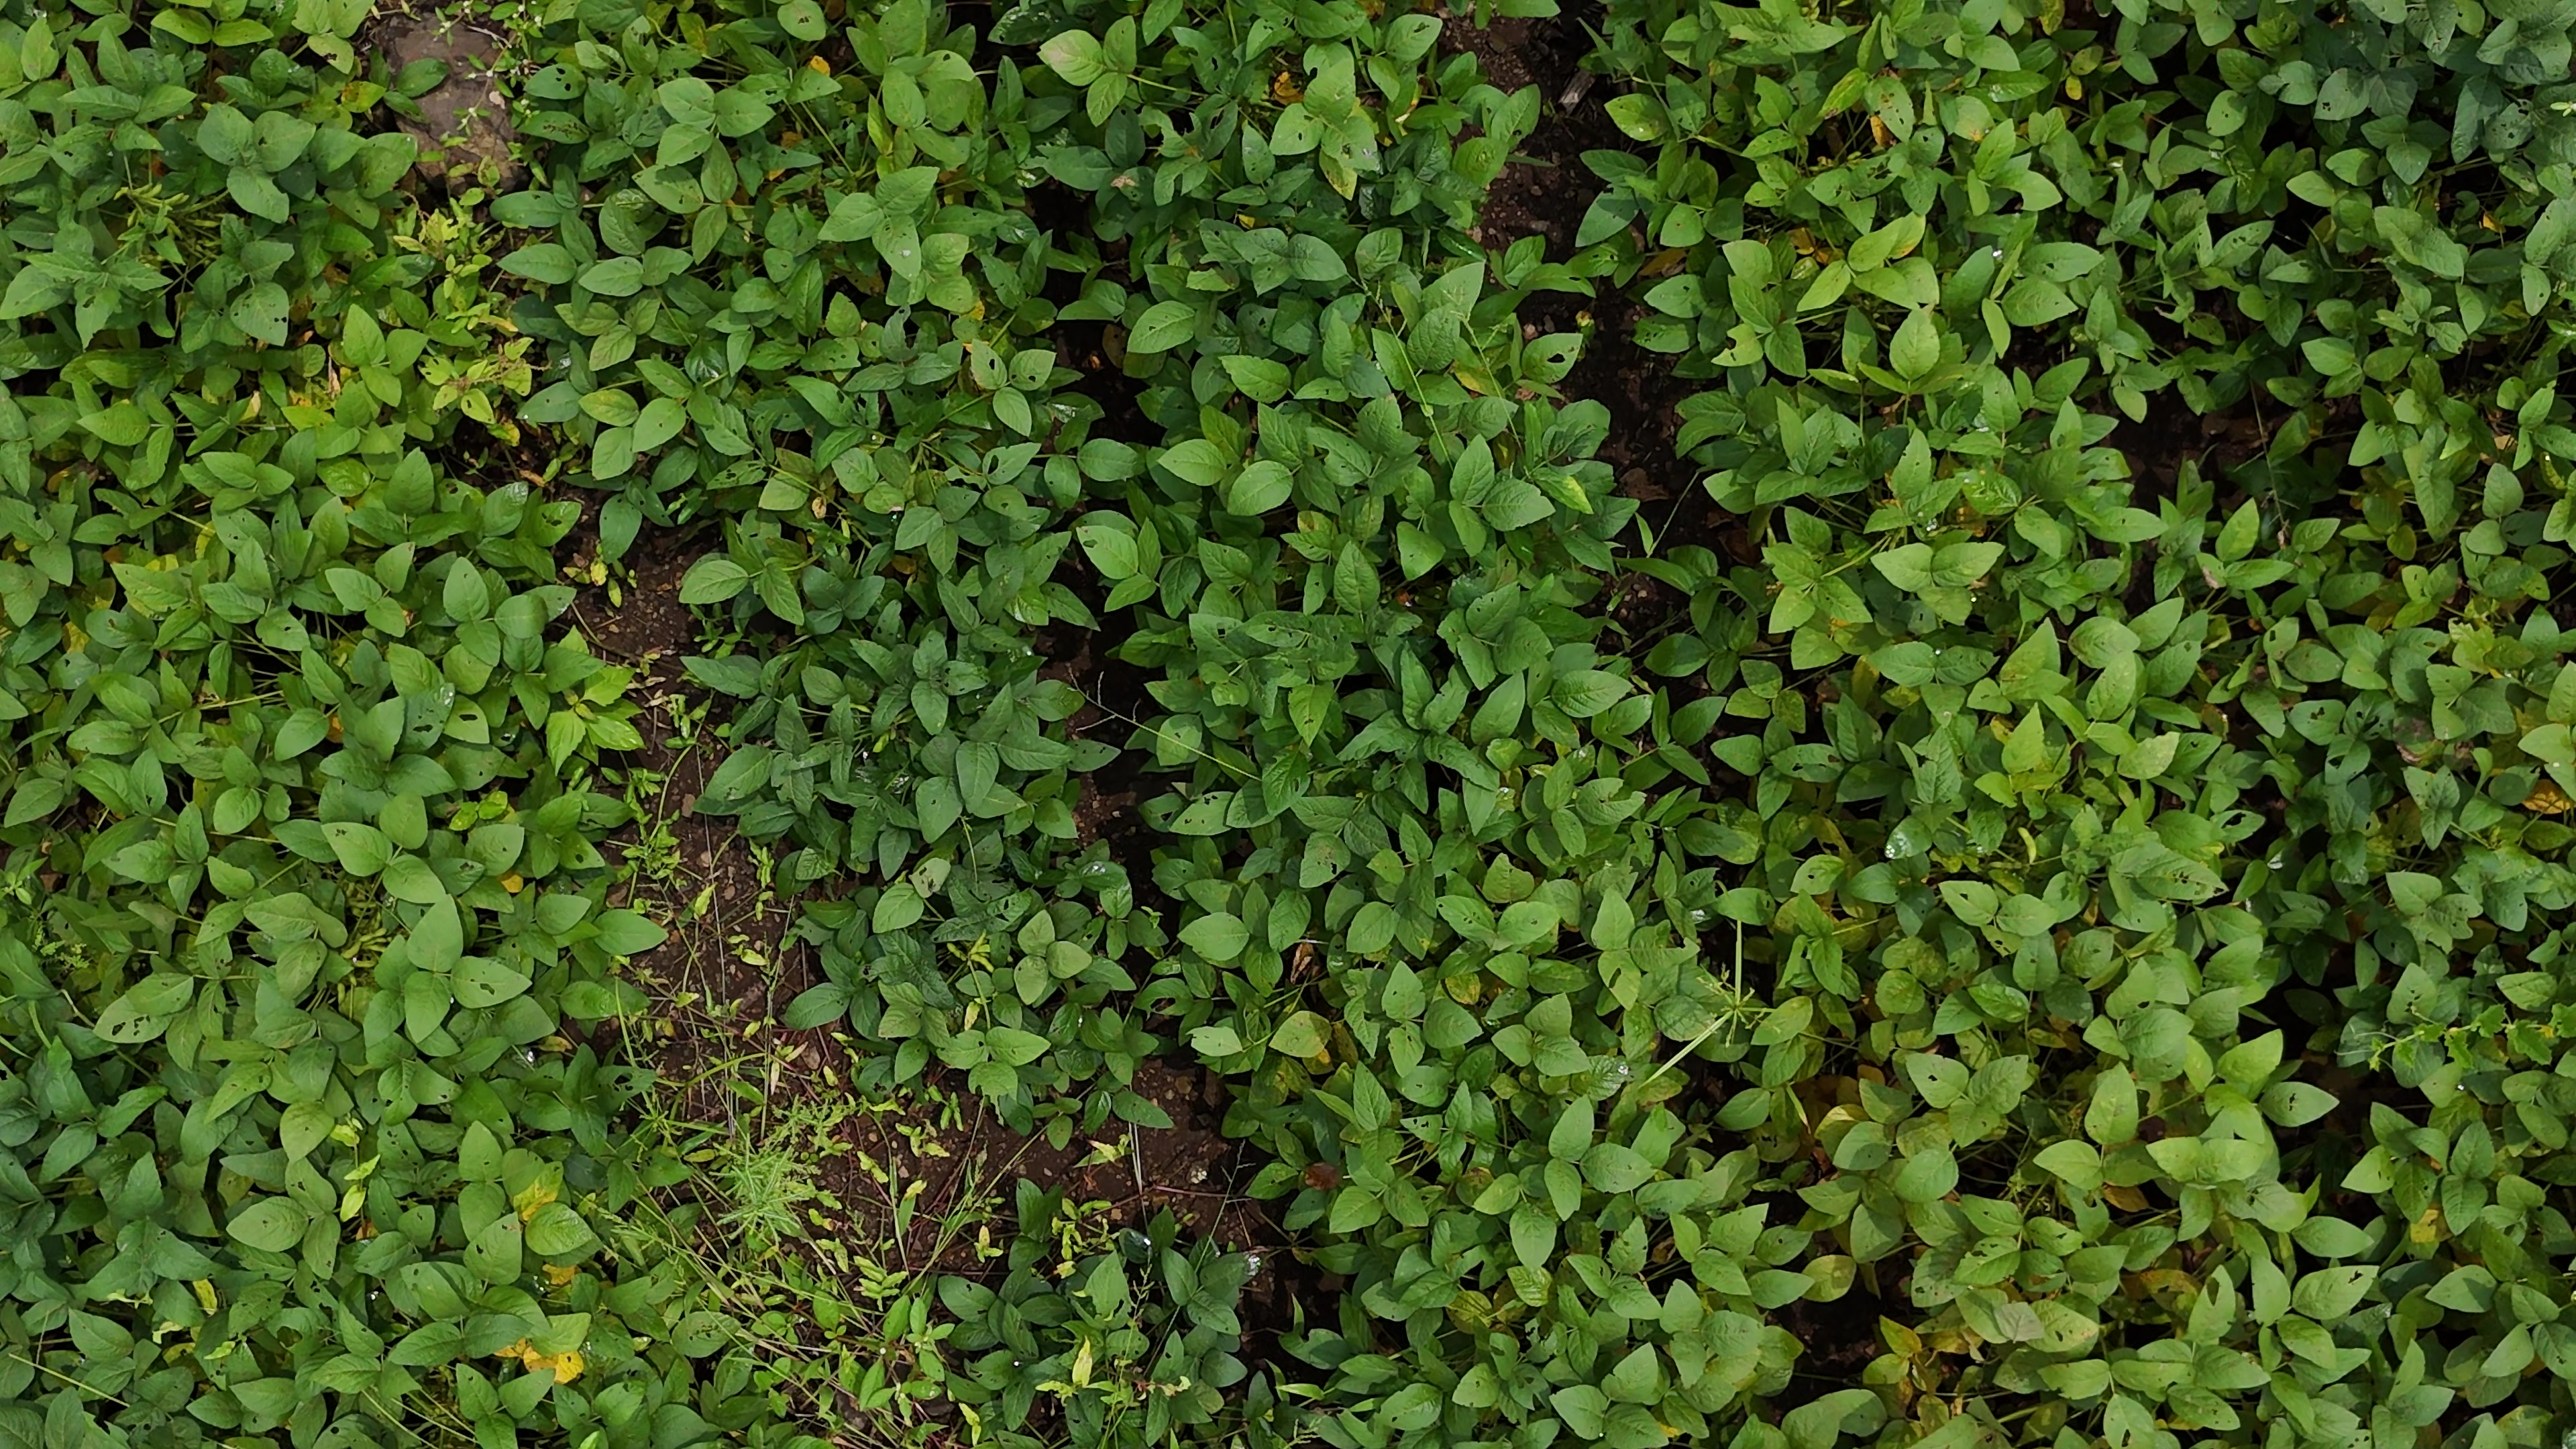
Label: Mosaic